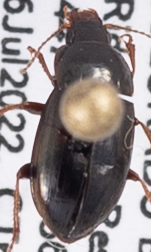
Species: Amara quenseli
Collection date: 2022-07-26
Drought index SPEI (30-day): -0.05
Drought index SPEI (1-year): -0.966
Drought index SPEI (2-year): -1.19